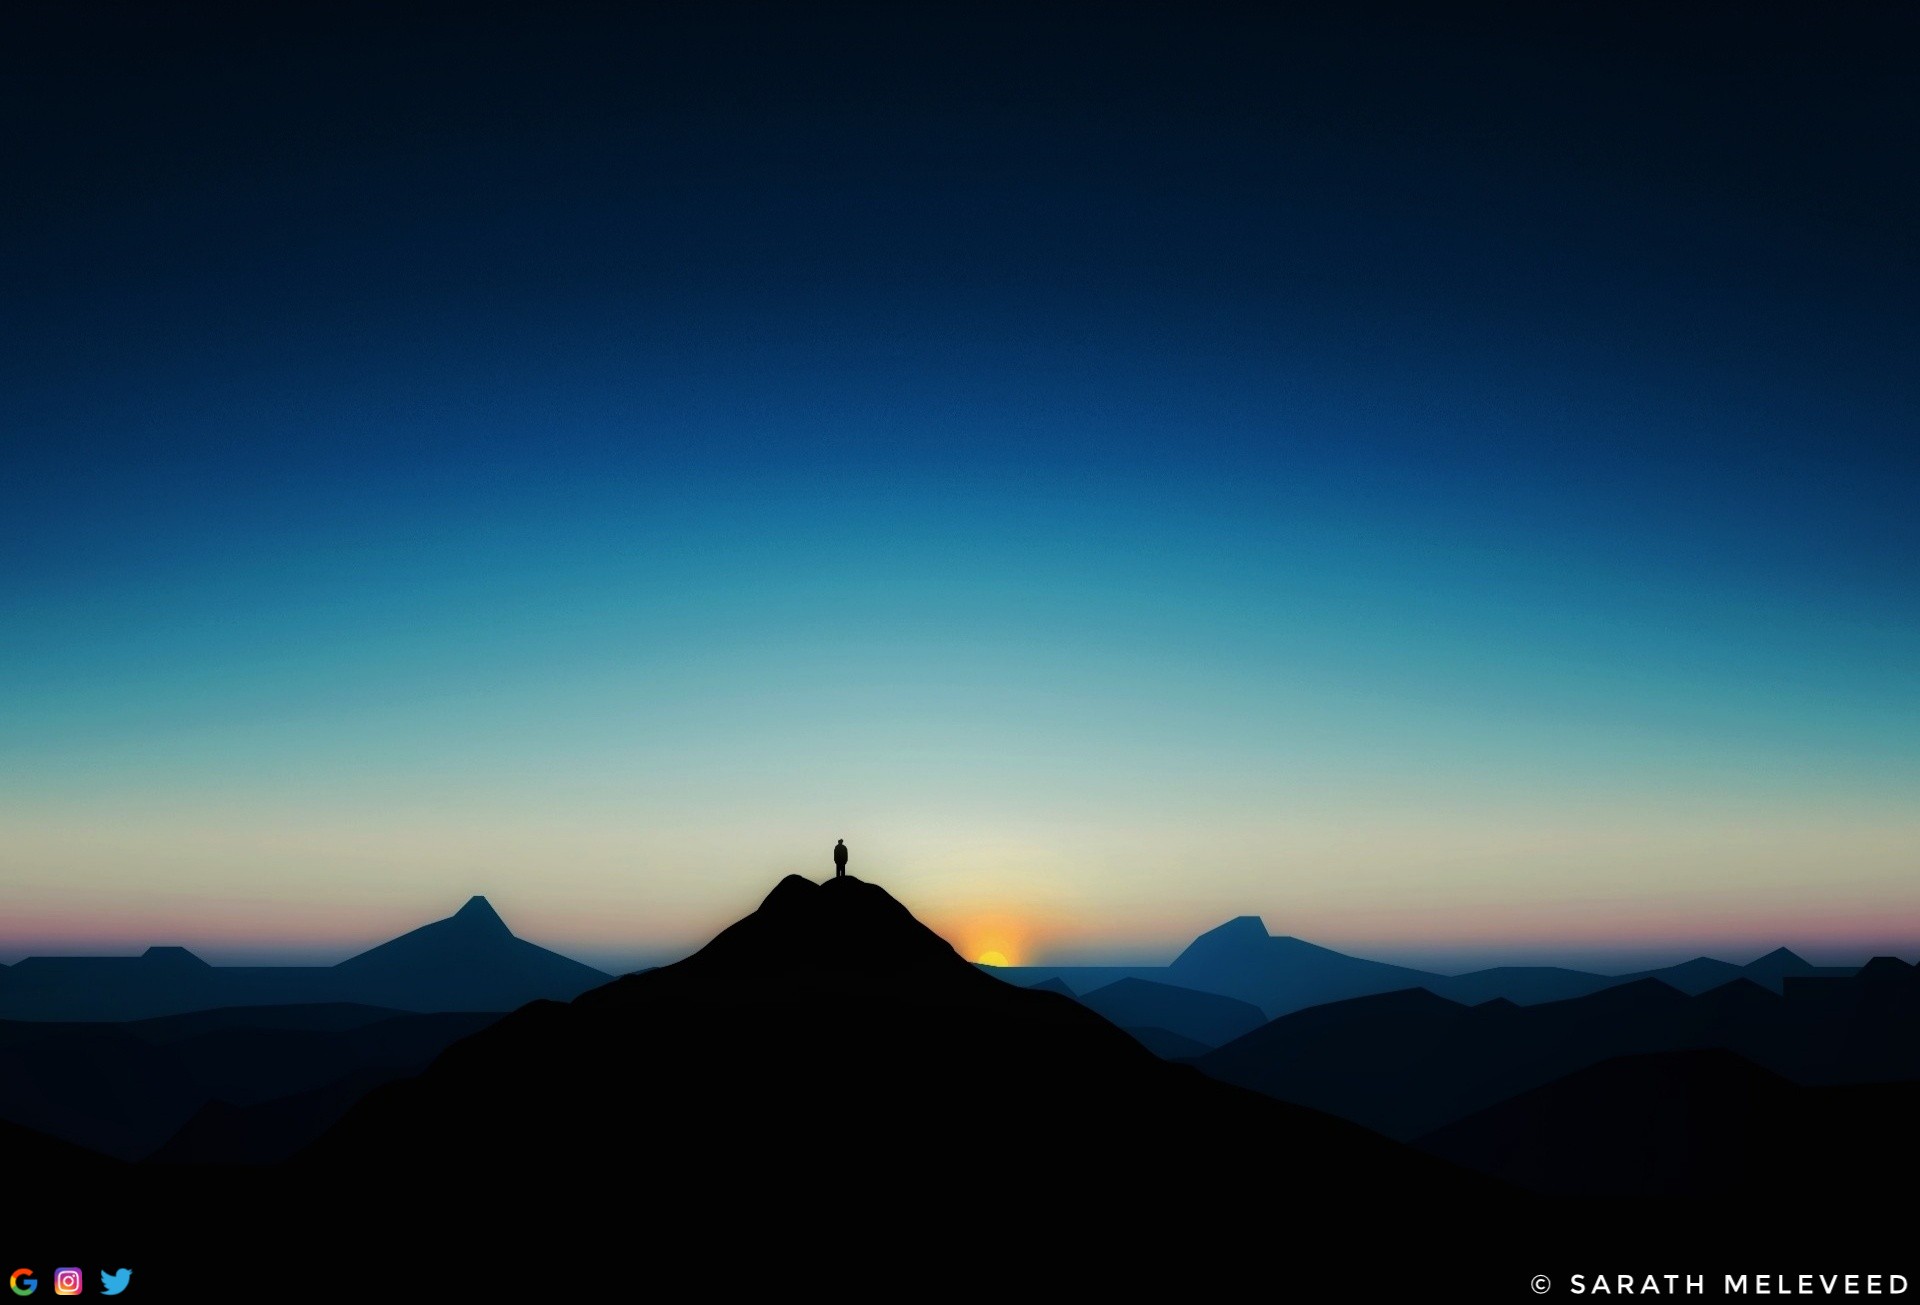
art, drawing, painting, sunset, sunrise, sun, colour, nature, landscape, sky, mountainous landforms, mountain, horizon, atmosphere, mountain range, summit, calm, dusk, afterglow, cloud, photography, hill, dawn, evening